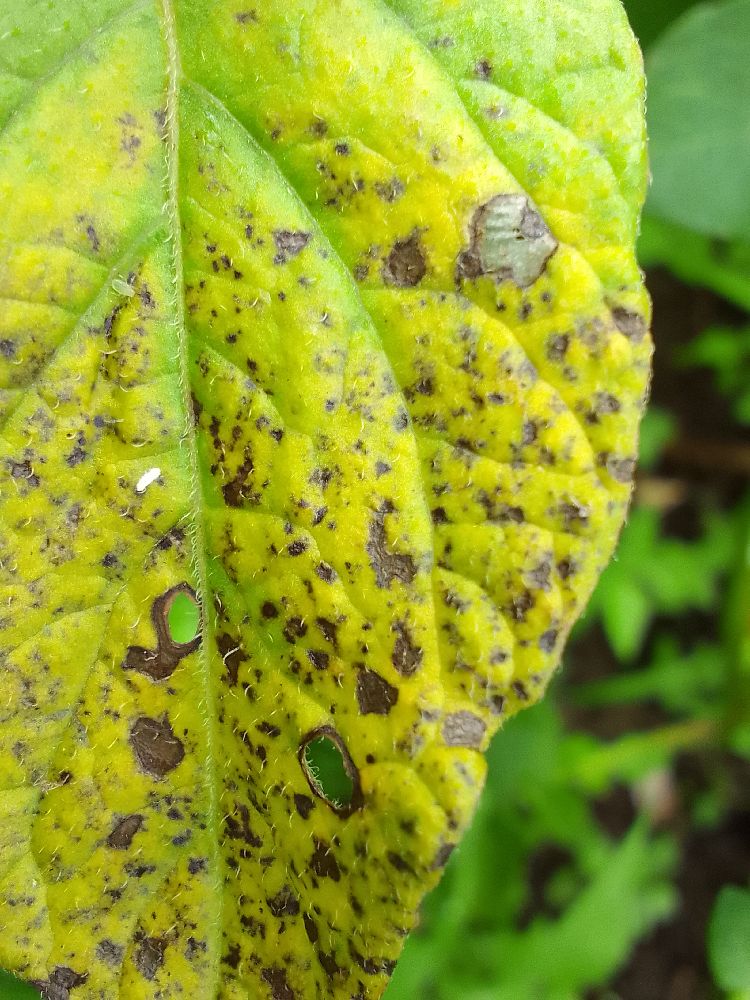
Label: Early blight